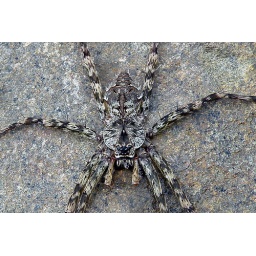
This gorgeous creature was on a rock in the river.